Istanbul Park

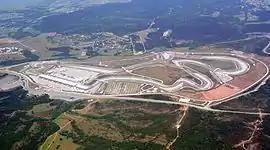
Aerial view of Istanbul Park

The venue of the Turkish Grand Prix is located in the crossing of boundaries of Pendik and Tuzla districts on the Asian side of Istanbul, close to the junction of Kurtköy on the north side of the O–4 motorway, linking Istanbul to Ankara; and close to the junction of Istanbul Park on the south side of the O–7 motorway. It is near Sabiha Gökçen International Airport and is surrounded by forests and fields.